Submarine

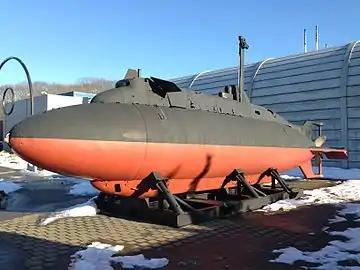
American X-1 Midget Submarine

In the following years, the Swedish Navy added another seven submarines in three different classes (and ) using the same propulsion technology but fitted with true diesel engines rather than semidiesels from the outset. Since by that time, the technology was usually based on the diesel engine rather than some other type of combustion engine, it eventually came to be known as diesel–electric transmission.